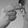
ASL letter: H